Tropical Storm Sanba (2018)

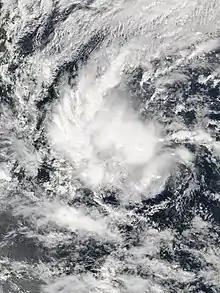
Tropical Storm Sanba at peak intensity approaching the Philippines on February 12

Tropical Storm Sanba, known in the Philippines as Tropical Storm Basyang, was a weak tropical cyclone that affected southern and central parts of the Philippines in mid-February 2018. Sanba developed as a tropical depression in the open Pacific Ocean on February 8. The system moved generally westward while slowly developing, finally attaining tropical storm status on February 11. Soon after, wind shear caused the system to lose organization and remain as a minimal tropical storm through February 11 and 12. During this time, Sanba moved westwards then west-northwestwards, making landfall over northeastern Mindanao on February 13. The system weakened into a tropical depression before making another landfall in southeastern Negros later that day. After traversing the Philippine Islands, Sanba failed to reorganize significantly in the Sulu Sea and dissipated two days later west of Palawan.